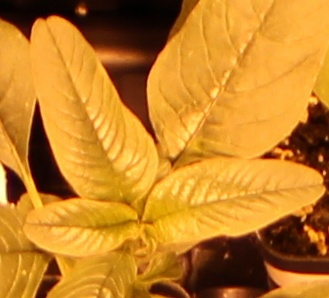
Label: Waterhemp